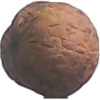
Label: Walnut 1